Henry Burrell (admiral)

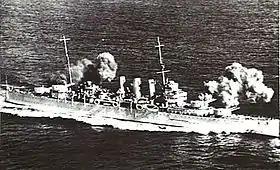
HMS "Devonshire" during the Spanish Civil War

After attending a Royal Navy course in 1930, Burrell became a specialist navigator, and saw service aboard the minesweeper HMS "Pangbourne", destroyers and , and cruiser . He married Margaret MacKay at Scots' Church, Melbourne, on 27 December 1933. Burrell was promoted to lieutenant commander in July 1934, and graduated from an advanced navigation course the next year.